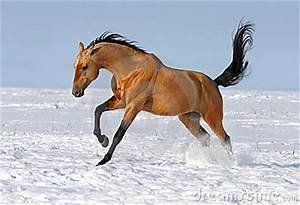
Label: cavallo